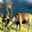
Label: deer